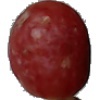
Label: Grape Pink 1